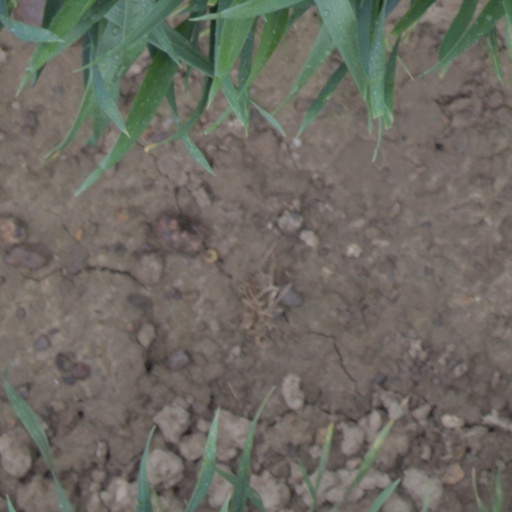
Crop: wheat